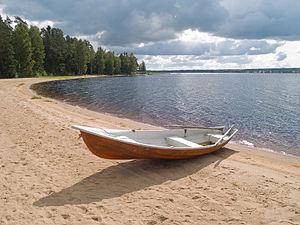
Le lac de Kuortane est un lac à Kuortane en Finlande.